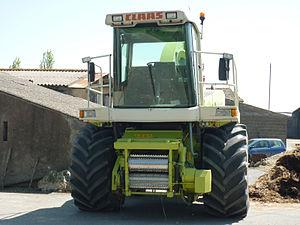
Claas Jaguar 840 de face, sans bec